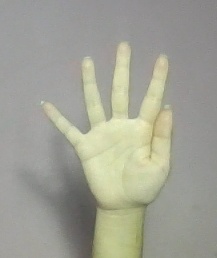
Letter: sheen